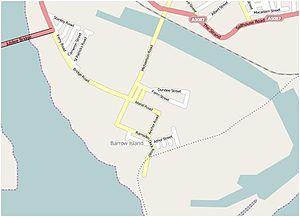
L'île Barrow est une ancienne île de la ville de Barrow-in-Furness, dans le comté de Cumbria en Angleterre.